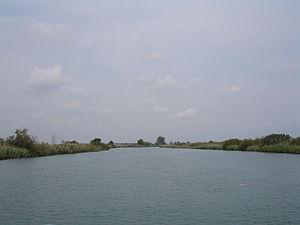
Cet article recense les zones humides de l'Italie concernées par la convention de Ramsar.